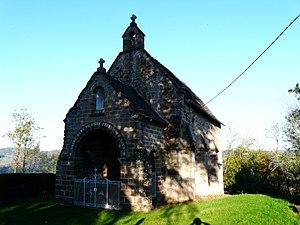
La chapelle Notre-Dame d'Aubepeyres, Saint-Cyr-la-Roche, Corrèze, France
Saint-Cyr-la-Roche est une commune française située dans le département de la Corrèze en région Nouvelle-Aquitaine.